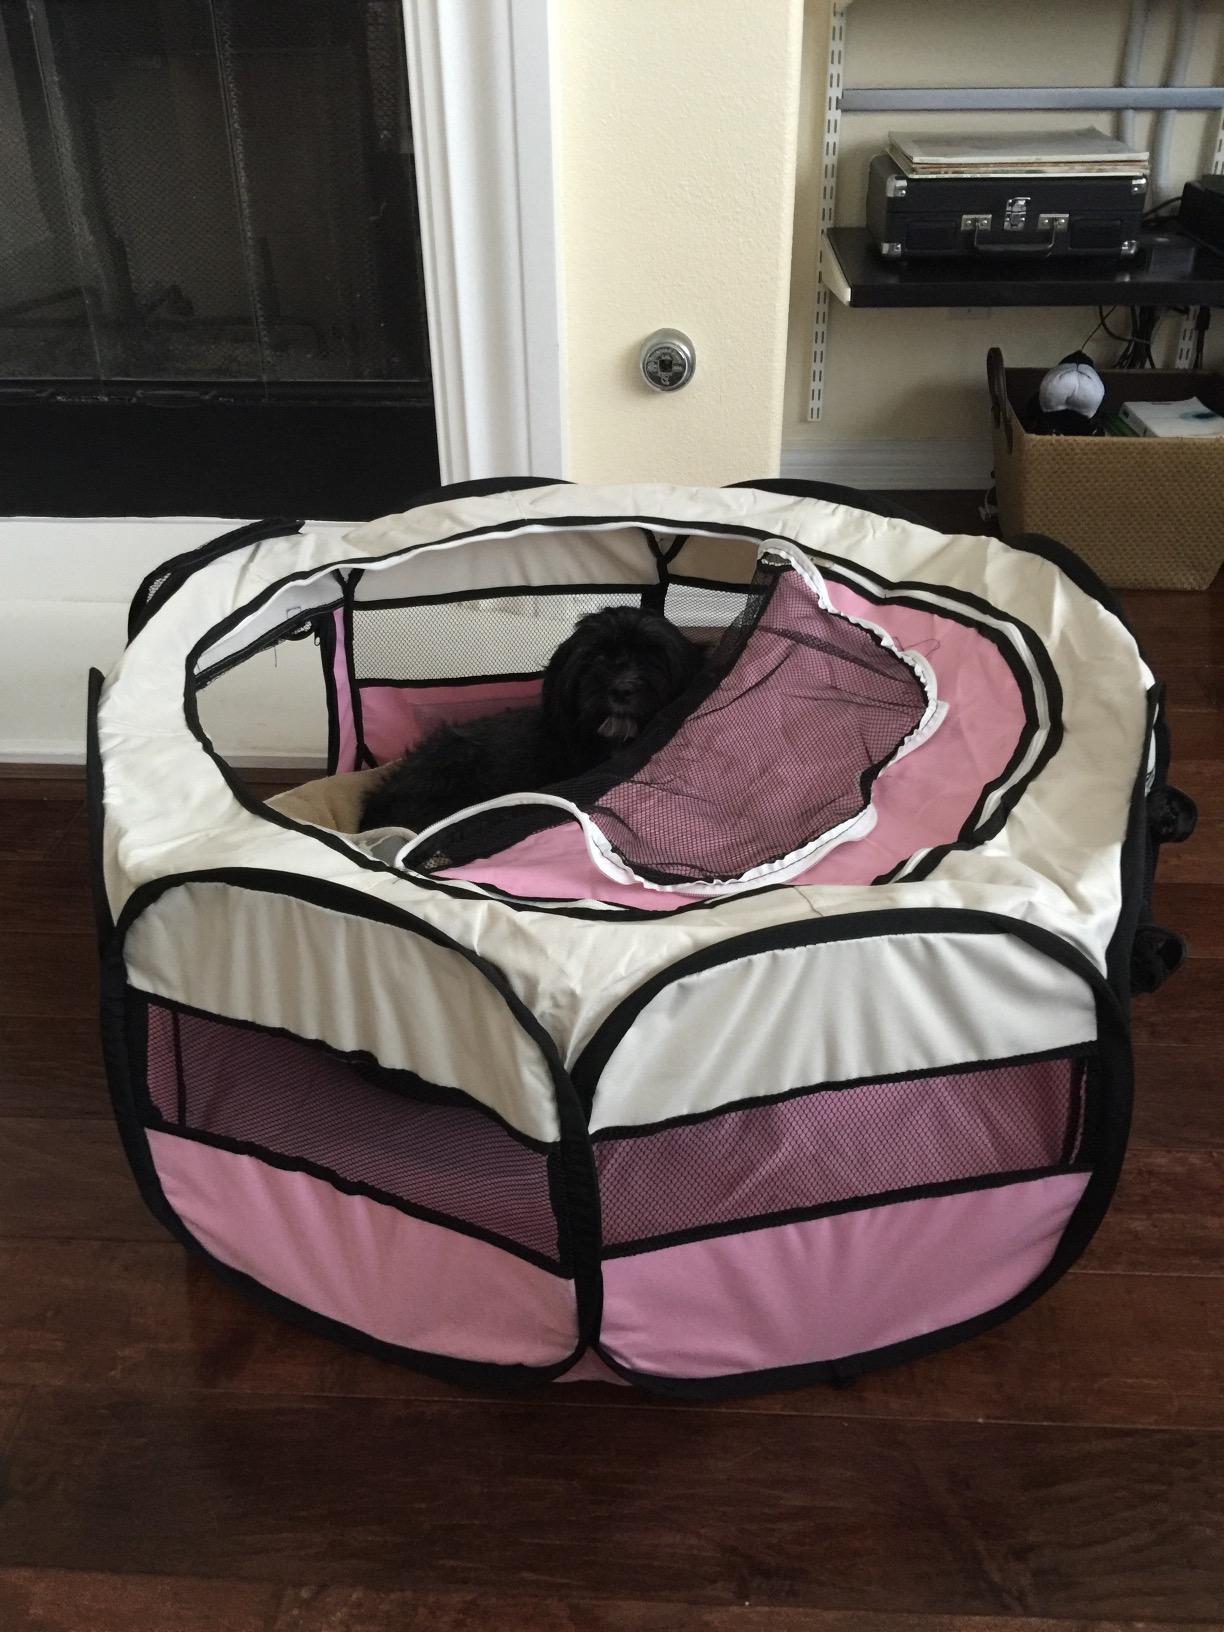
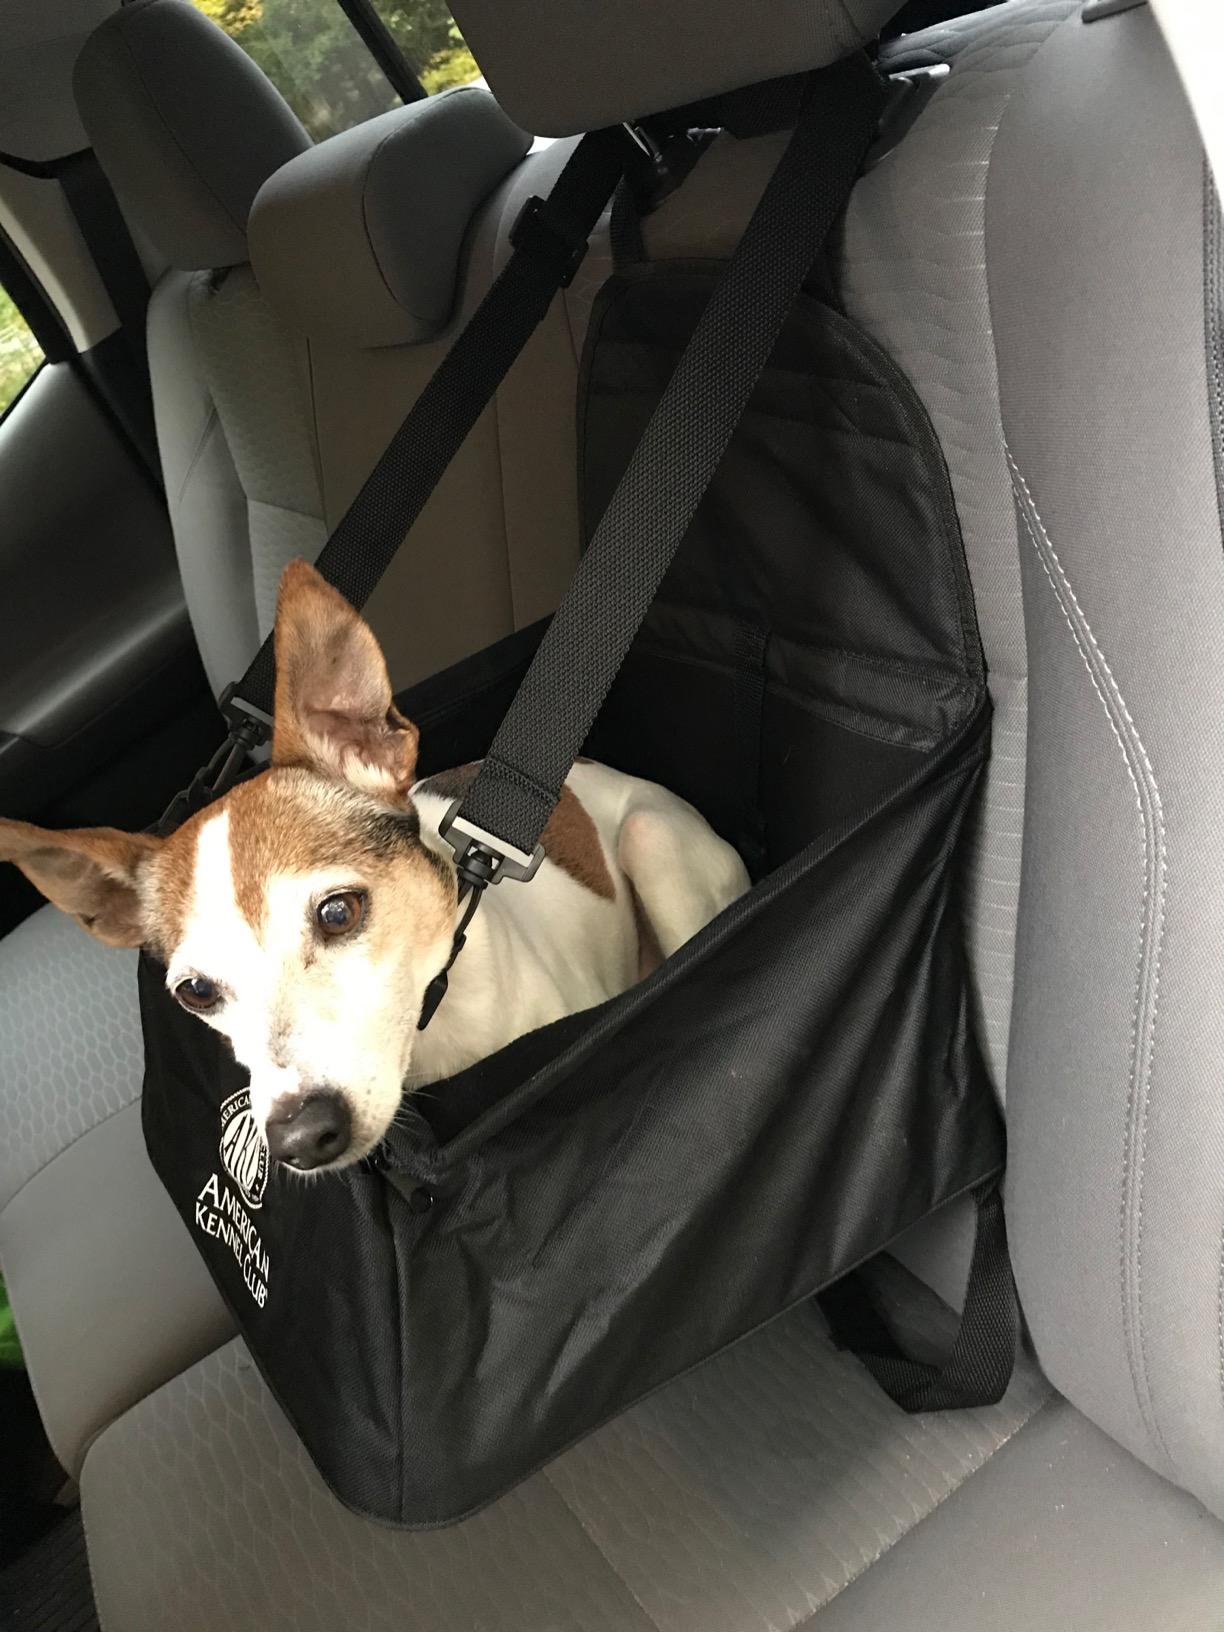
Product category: items_kennel
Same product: no